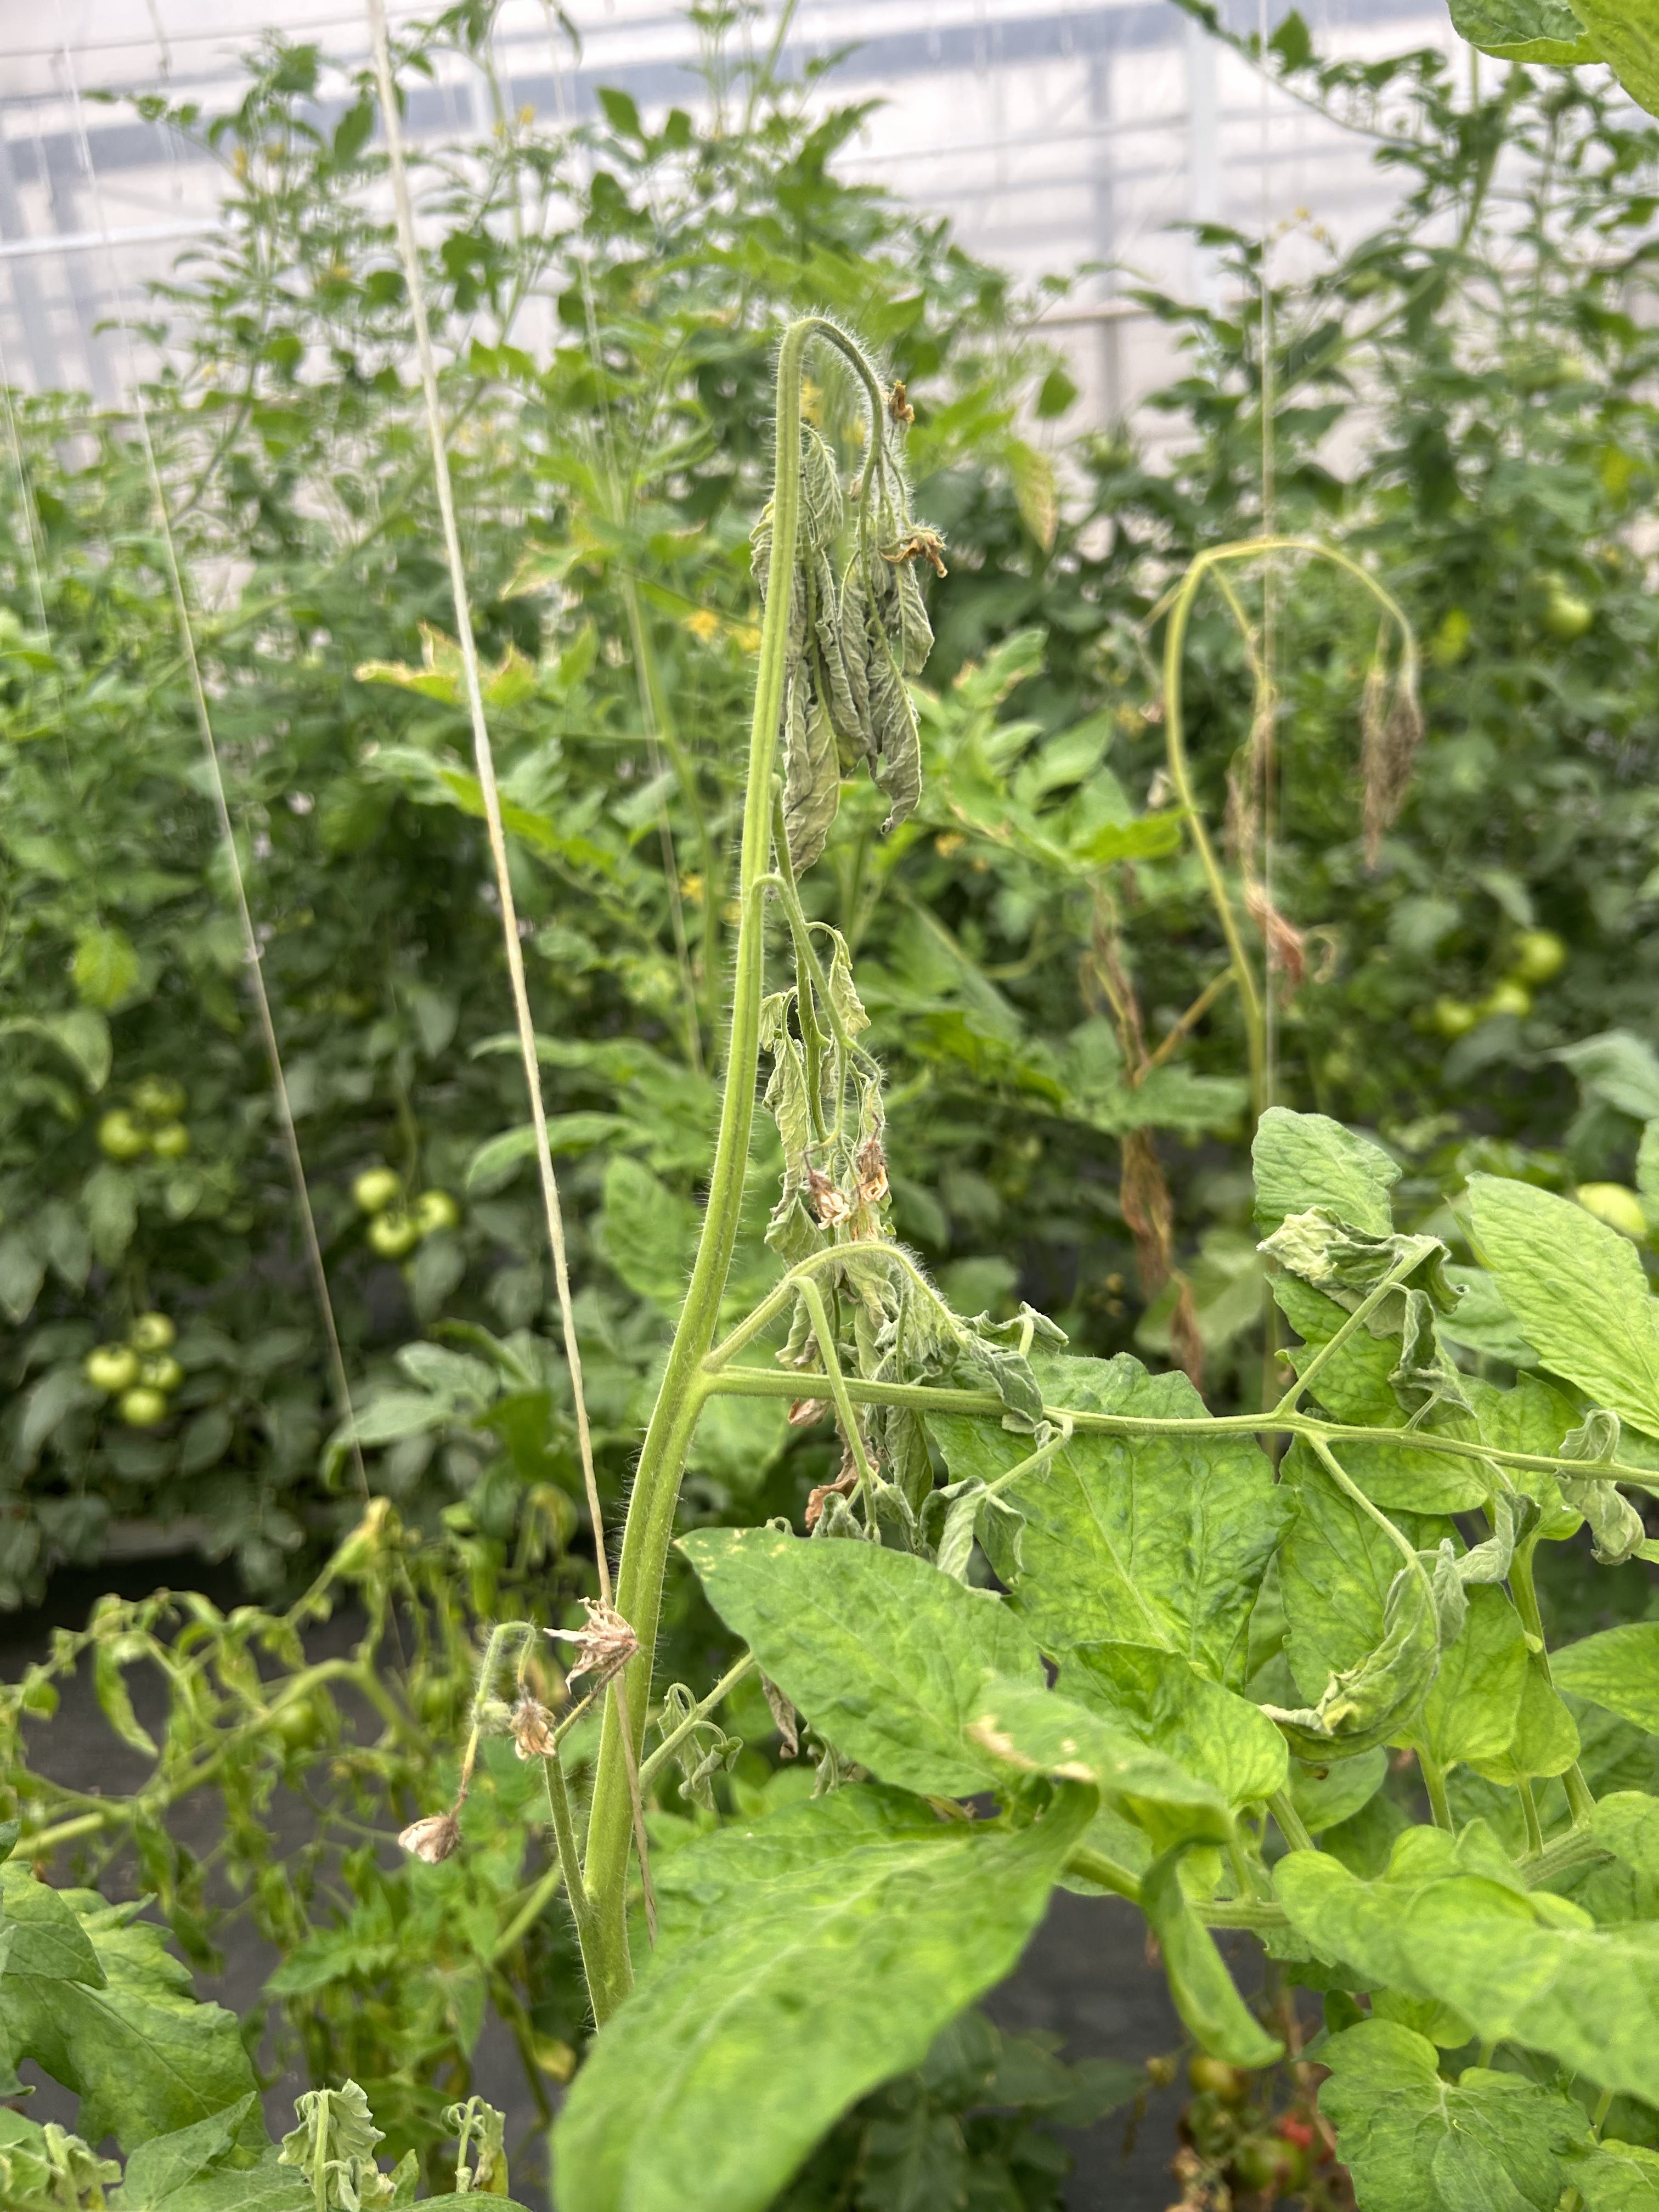
Disease: Wilt